Transgender rights movement

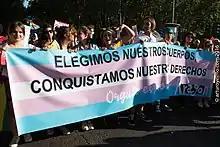
Madrid Pride 2016. The banner the crowd is holding together reads: "We choose our bodies, we conquer our rights"

Identifying the boundaries of a trans movement has been a matter of some debate. Conventionally, evidence of a codified political identity emerges in 1952, when Virginia Prince, a trans woman, along with others, launched "Transvestia: The Journal of the American Society for Equality in Dress". This publication is considered by some to be the beginning of the transgender rights movement in the United States, however, it would be many years before the term "transgender" itself would come into common usage.